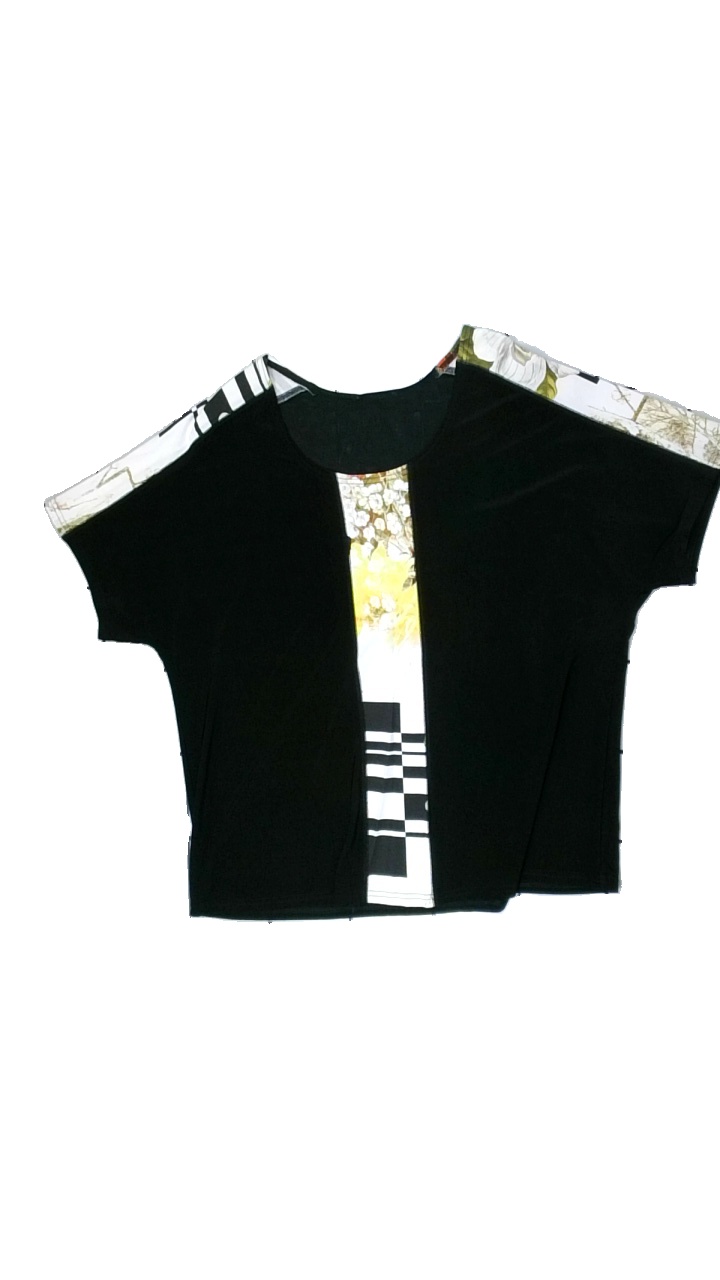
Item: Top (Ladies)
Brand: Missing
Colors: Black, White, Green, Multicolor
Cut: Regular
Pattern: Other
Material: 100% polyester
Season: All
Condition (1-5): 3
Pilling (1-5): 3
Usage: Reuse
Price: <50